Gujarati Vishwakosh

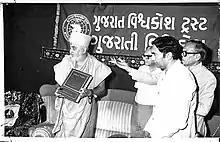
The first volume of "Gujarati Vishwakosh" was inaugurated by Pramukh Swami Maharaj; 2 December 1989

After the foundation of Gujarat state in 1960 on the linguistic basis, there was a need for literature available to the Gujarati speaking public. After years of efforts by Dhirubhai Thaker, the Gujarat Vishwakosh Trust was set up in December 1985 comprising many scholars and people of various disciplines. Work commenced to create this massive encyclopedia in 1985 under Gujarati writer Dhirubhai Thaker. The first concept was to create 20 volumes (with an additional introductory volume), but by its completion in 2009, the encyclopedia included 25 volumes, which comprised more than 23,000 articles.